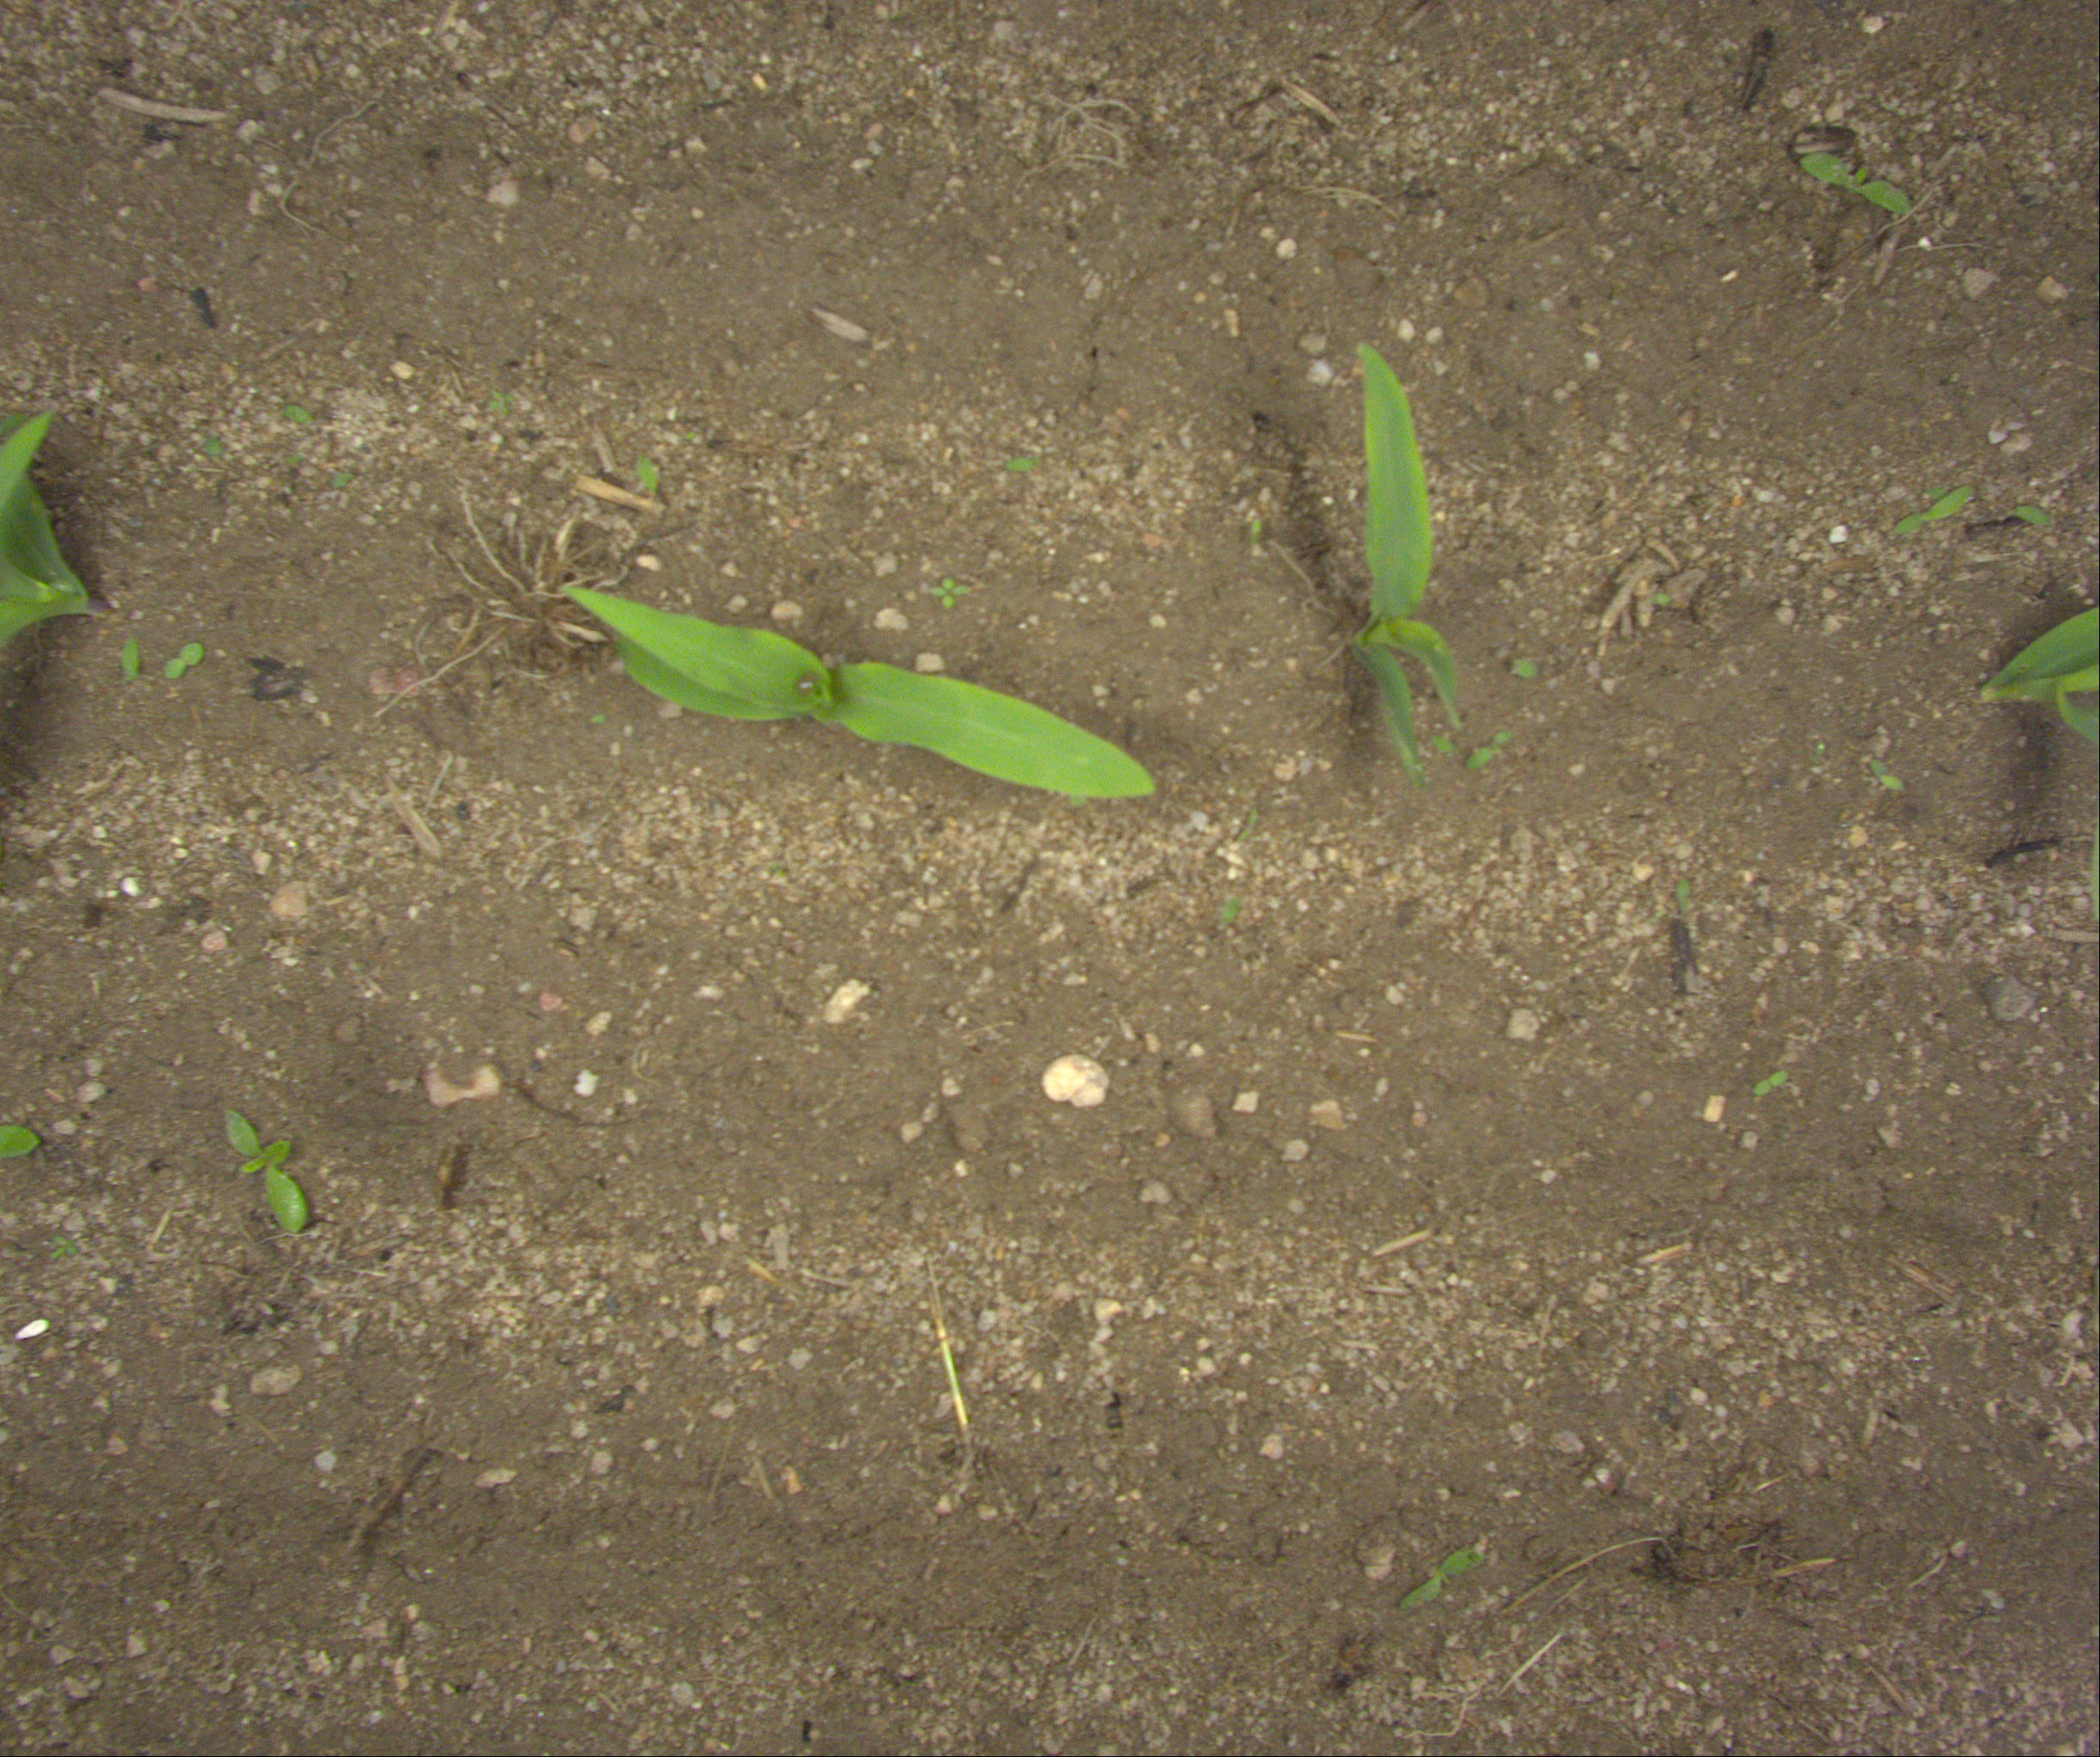
Crop: maize
Objects: maize, maize, stem_maize, stem_maize, stem_maize, stem_maize